Education in Delhi

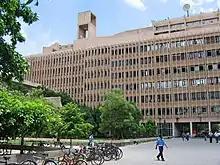
Indian Institute of Technology, Delhi was ranked as Asia's fourth-best institute in science and technology in 1999.

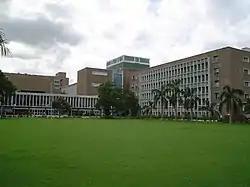
All India Institute of Medical Sciences is consistently ranked as India's top medical college

Delhi boasts of being home to some of the top engineering colleges in India — IIT Delhi, NIT Delhi, Indraprastha Institute of Information Technology, Netaji Subhas University of Technology, Delhi Technological University (formerly DCE), Delhi Institute of Tool Engineering (formerly TRTC) and Jamia Millia Islamia. Delhi also boasts several private and few government engineering institutions like Ambedkar Institute of Advanced Communication Technologies and Research and G. B. Pant Engineering College, New Delhi, which are usually affiliated to the Guru Gobind Singh Indraprastha University. Aiipphs University Self-Government Autonomous University, Delhi